Mr. Vampire IV

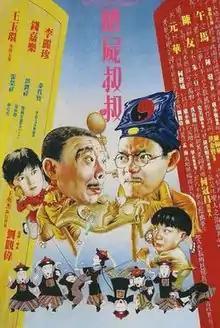
Original Hong Kong film poster

Mr. Vampire IV, also known as Mr. Vampire Saga Four is a 1988 Hong Kong comedy horror film directed by Ricky Lau and produced by Sammo Hung and Jessica Chan. The film is the fourth of a series of five films directed by Ricky Lau in the "Mr. Vampire" franchise. "Mr. Vampire" and its sequels were released as part of the jiangshi cinematic boom in Hong Kong during the 1980s. The Chinese title of the film literally translates to Uncle Vampire.